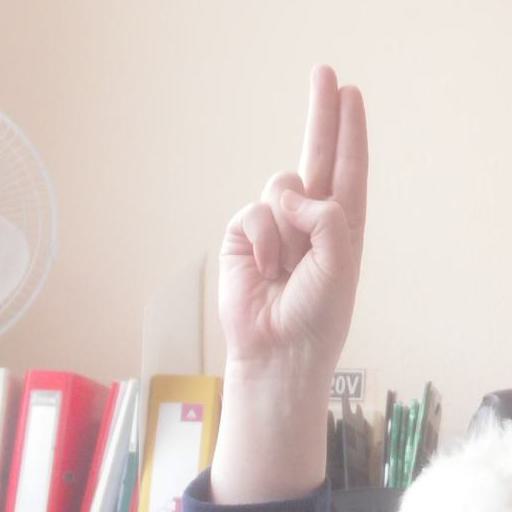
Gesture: two_up